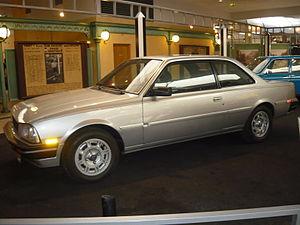
Prototype de Peugeot 505 coupé pour les USA, non commercialisé.
La Peugeot 505 est une automobile de la marque Peugeot produite entre mai 1979 et juin 1992 à 1 350 798 exemplaires. Son design extérieur est l’œuvre de Pininfarina et le design intérieur est signé Paul Bracq.
Peugeot USA est la marque utilisée par la branche de Peugeot aux États-Unis dont le siège social est basé à Long Island dans l'État de New-York avant de s'appeler Peugeot Inc en 1962 lorsqu'il prit son indépendance. Auparavant elle était vendue en même temps que les Renault dont le siège social est basé à Rego Park à New-York dans le quartier Forest Hills.